Aamhi Jato Amuchya Gava

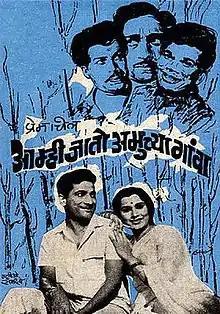
Theatrical release poster

Amhi Jaato Amucha Gava is a Marathi language film released on 9 August 1968. The film was remade in Tamil as "Moondru Deivangal" and in Hindi as "Teen Chor".